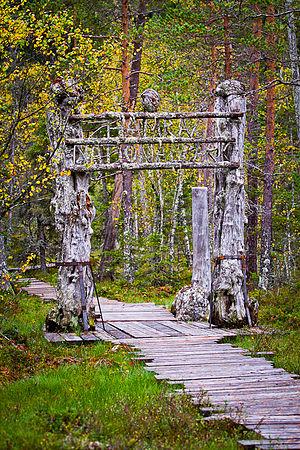
Entrée de l'ancien parc national de Hamra.Svenska: Den gamla portal intill den ursprungliga Hamra nationalpark.
Le parc national de Hamra est un parc national de la Suède situé dans la commune de Ljusdal du comté de Gävleborg. Il couvre une superficie de 1 383 ha, dans une zone au relief peu prononcé, le long du cours de la rivière Svartån.